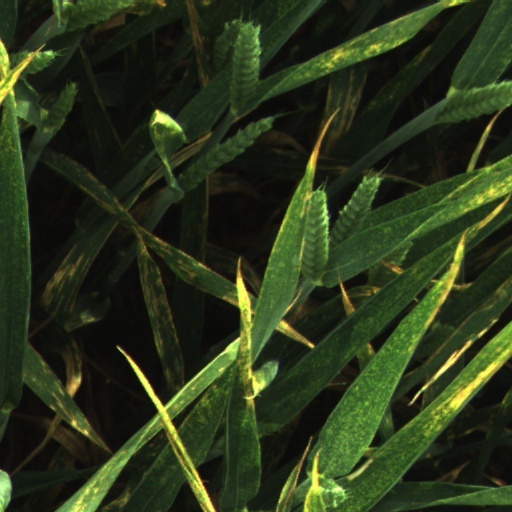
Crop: wheat